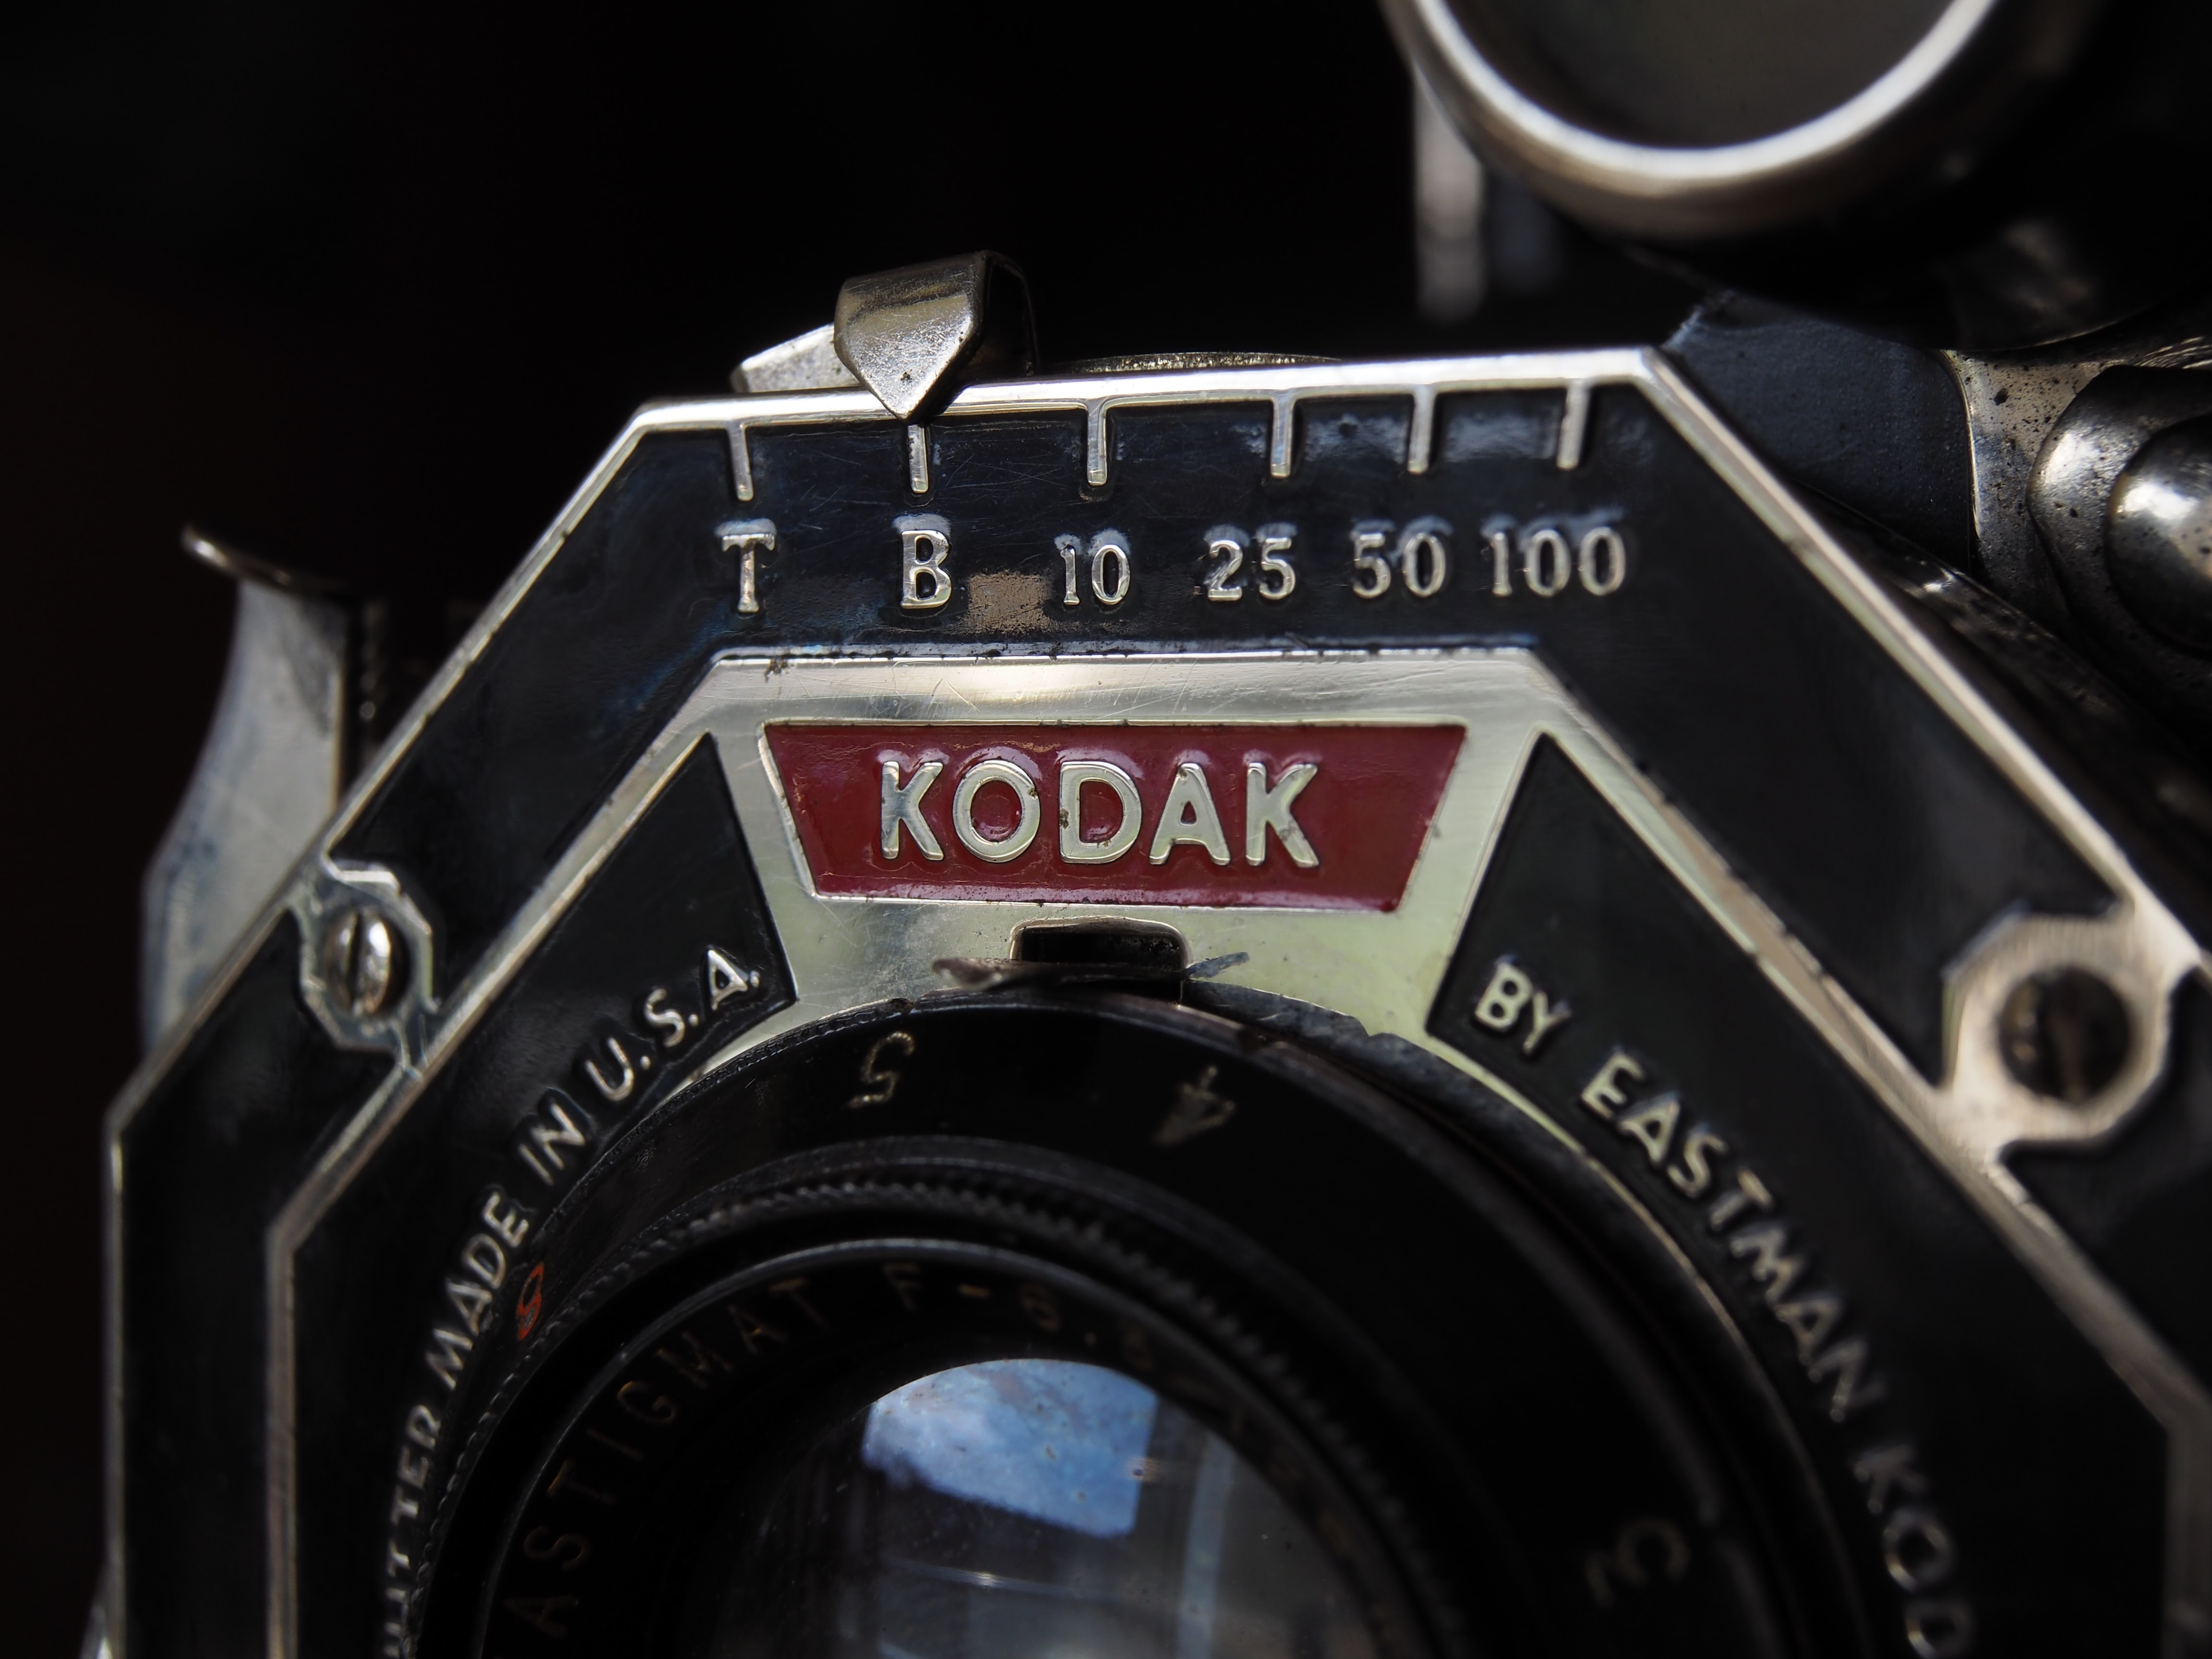
car, camera, vehicle, reflex camera, digital camera, kodak, digital slr, single lens reflex camera, cameras optics